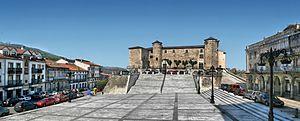
Béjar est une commune de la province de Salamanque dans la communauté autonome de Castille-et-León en Espagne.